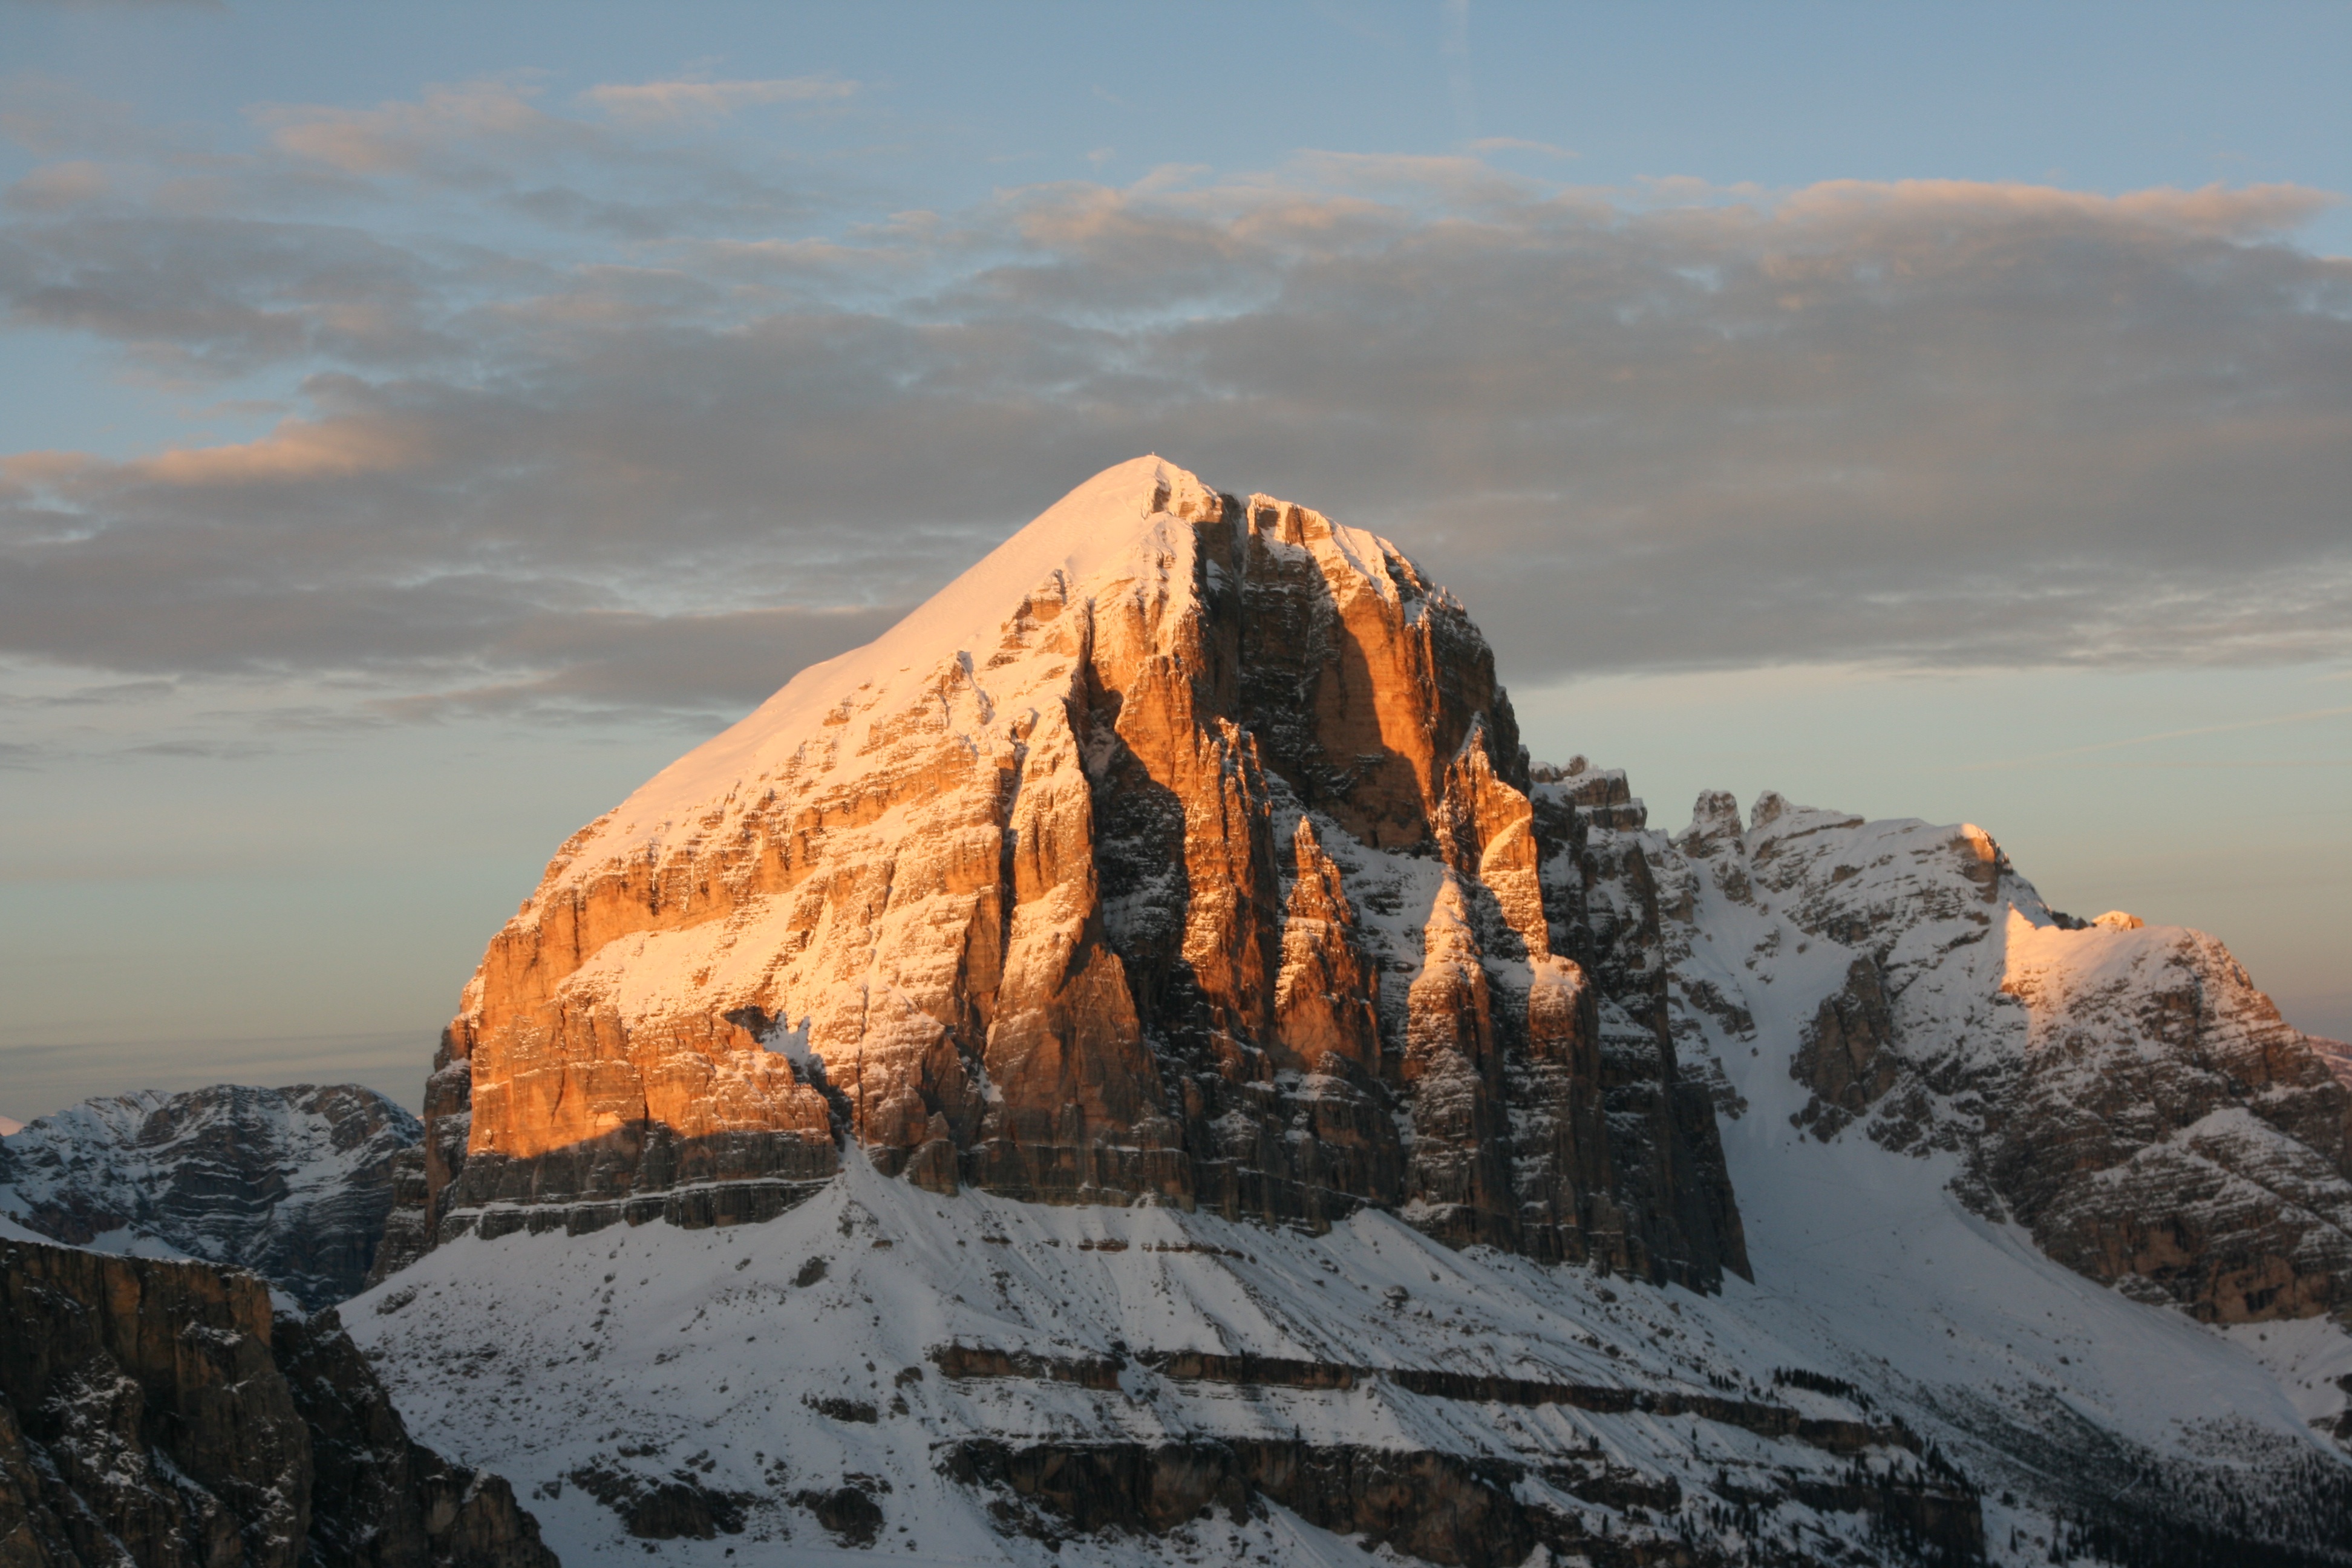
landscape, rock, wilderness, mountain, snow, sunset, mountain range, formation, cliff, terrain, ridge, summit, geology, mountains, plateau, fell, dolomites, landform, tofana, alpenglow, cortina d ampezzo, dolomiti bellunesi, geographical feature, mountainous landforms, solomon dirozes